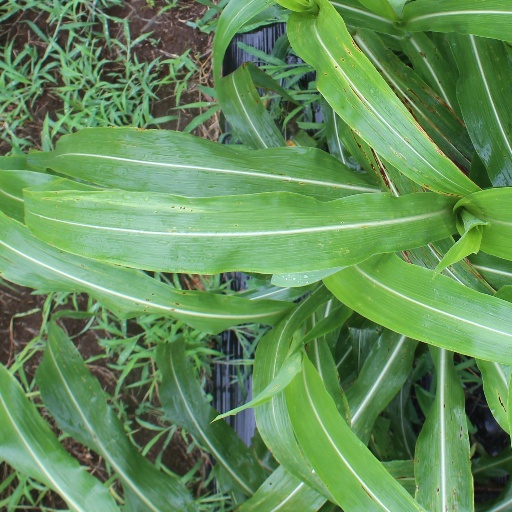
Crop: sorghum